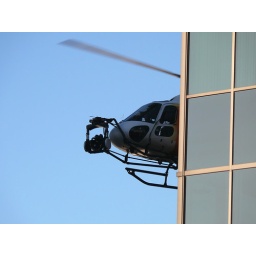
Fantastic Four 2, the Silver Surfer, movie set outside my office window in Vancouver, Canada